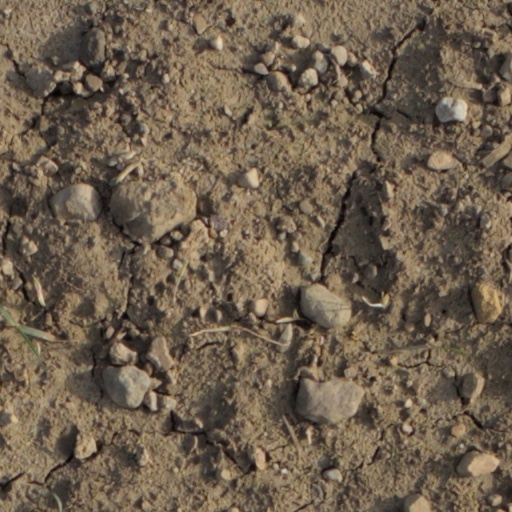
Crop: wheat